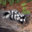
Label: skunk